Smaalenene Bridge

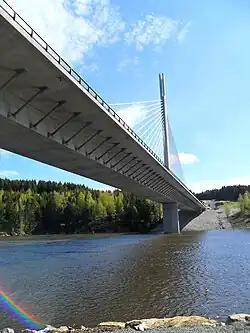
Smaalenene bridge is a highway bridge in Indre Østfold, Østfold in Norway.

Smaalenene bridge, and the new part of the highway between Oslo and Stockholm was opened November 23, 2010 by the Norwegian Prime Minister Jens Stoltenberg. The bridge is 315 meters long and crosses the longest river in Norway, Glomma. The main span is 185 meters and the tower is 88 meter high. The buildingprosess was started in 2007.